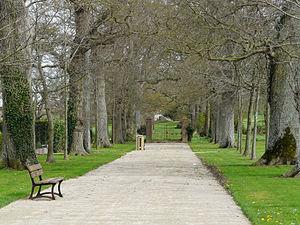
Mésanger est une commune de l'Ouest de la France, située dans le département de la Loire-Atlantique, en région Pays de la Loire.